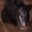
Label: possum